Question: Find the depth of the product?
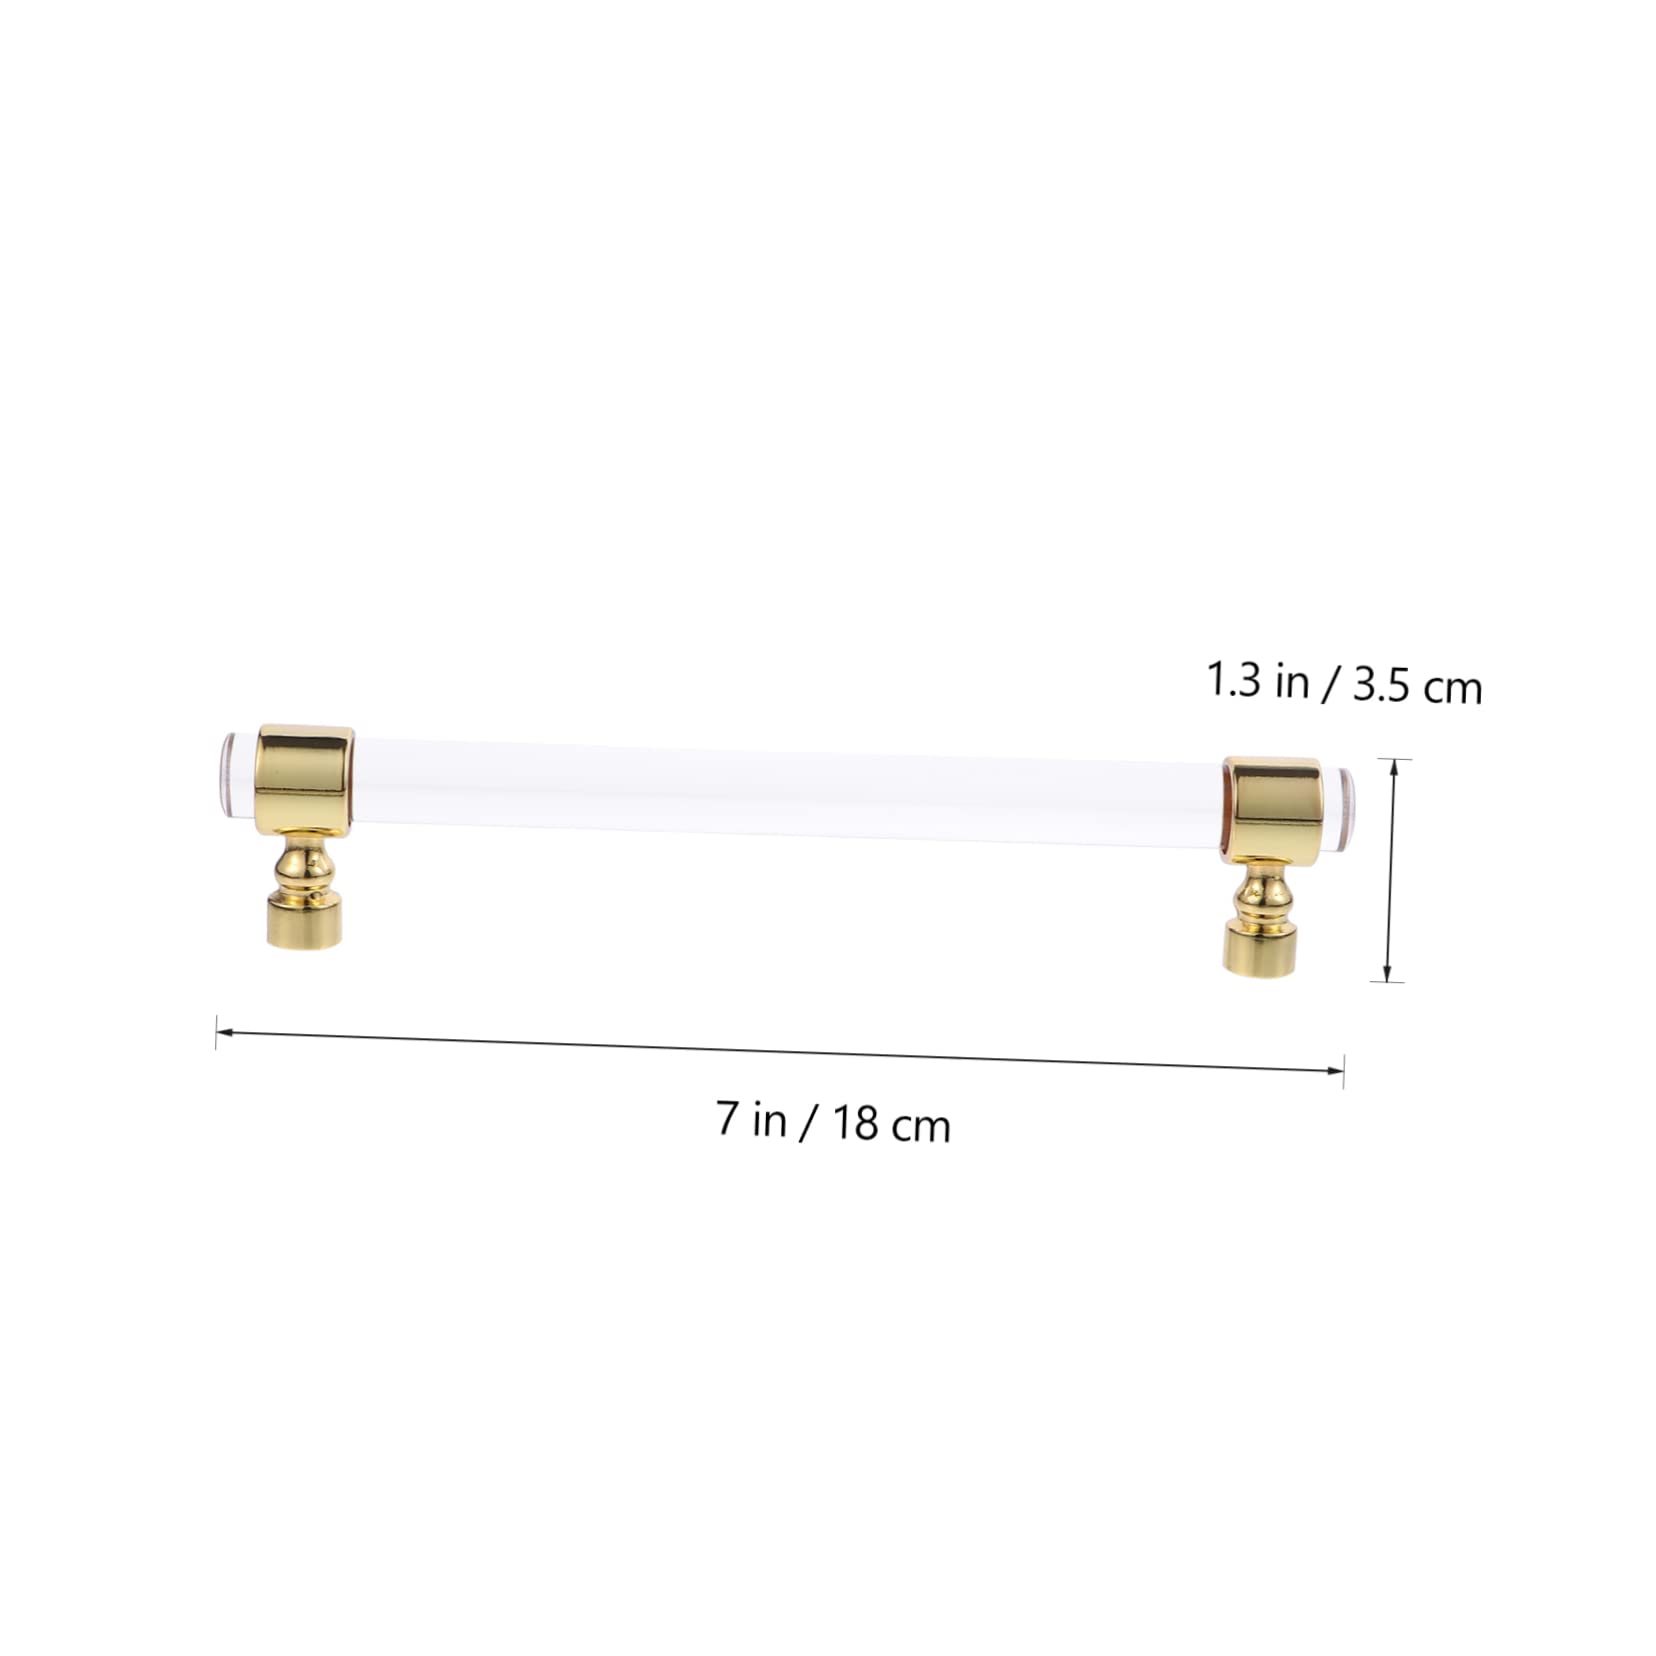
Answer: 7.0 inch